We Have Always Lived in the Castle (film)

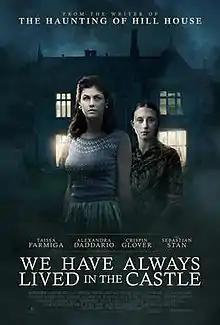
Theatrical release poster

We Have Always Lived in the Castle is a 2018 American fantasy thriller film directed by Stacie Passon, written by Mark Kruger, and starring Taissa Farmiga, Alexandra Daddario, Crispin Glover, and Sebastian Stan. It was based on the 1962 novel of the same name by Shirley Jackson.